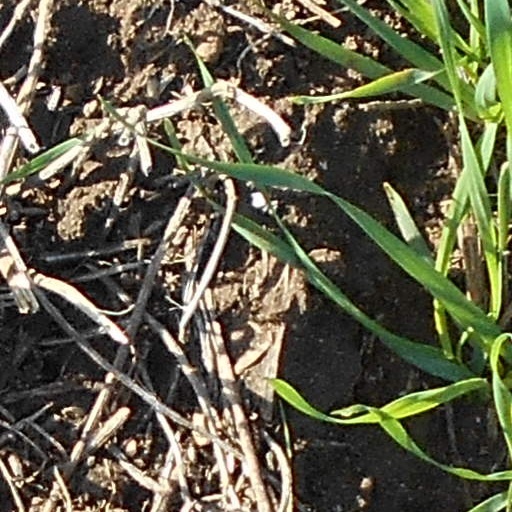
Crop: wheat